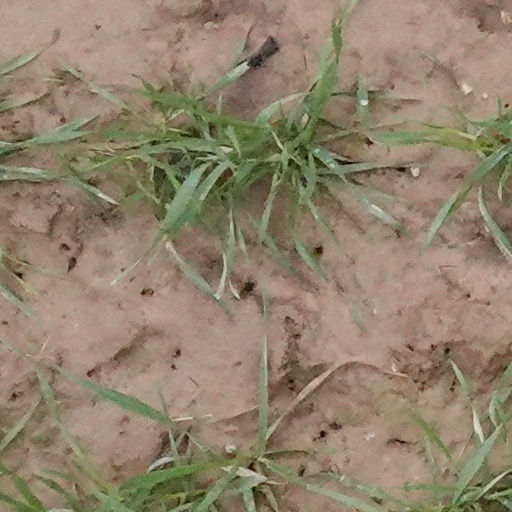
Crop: wheat